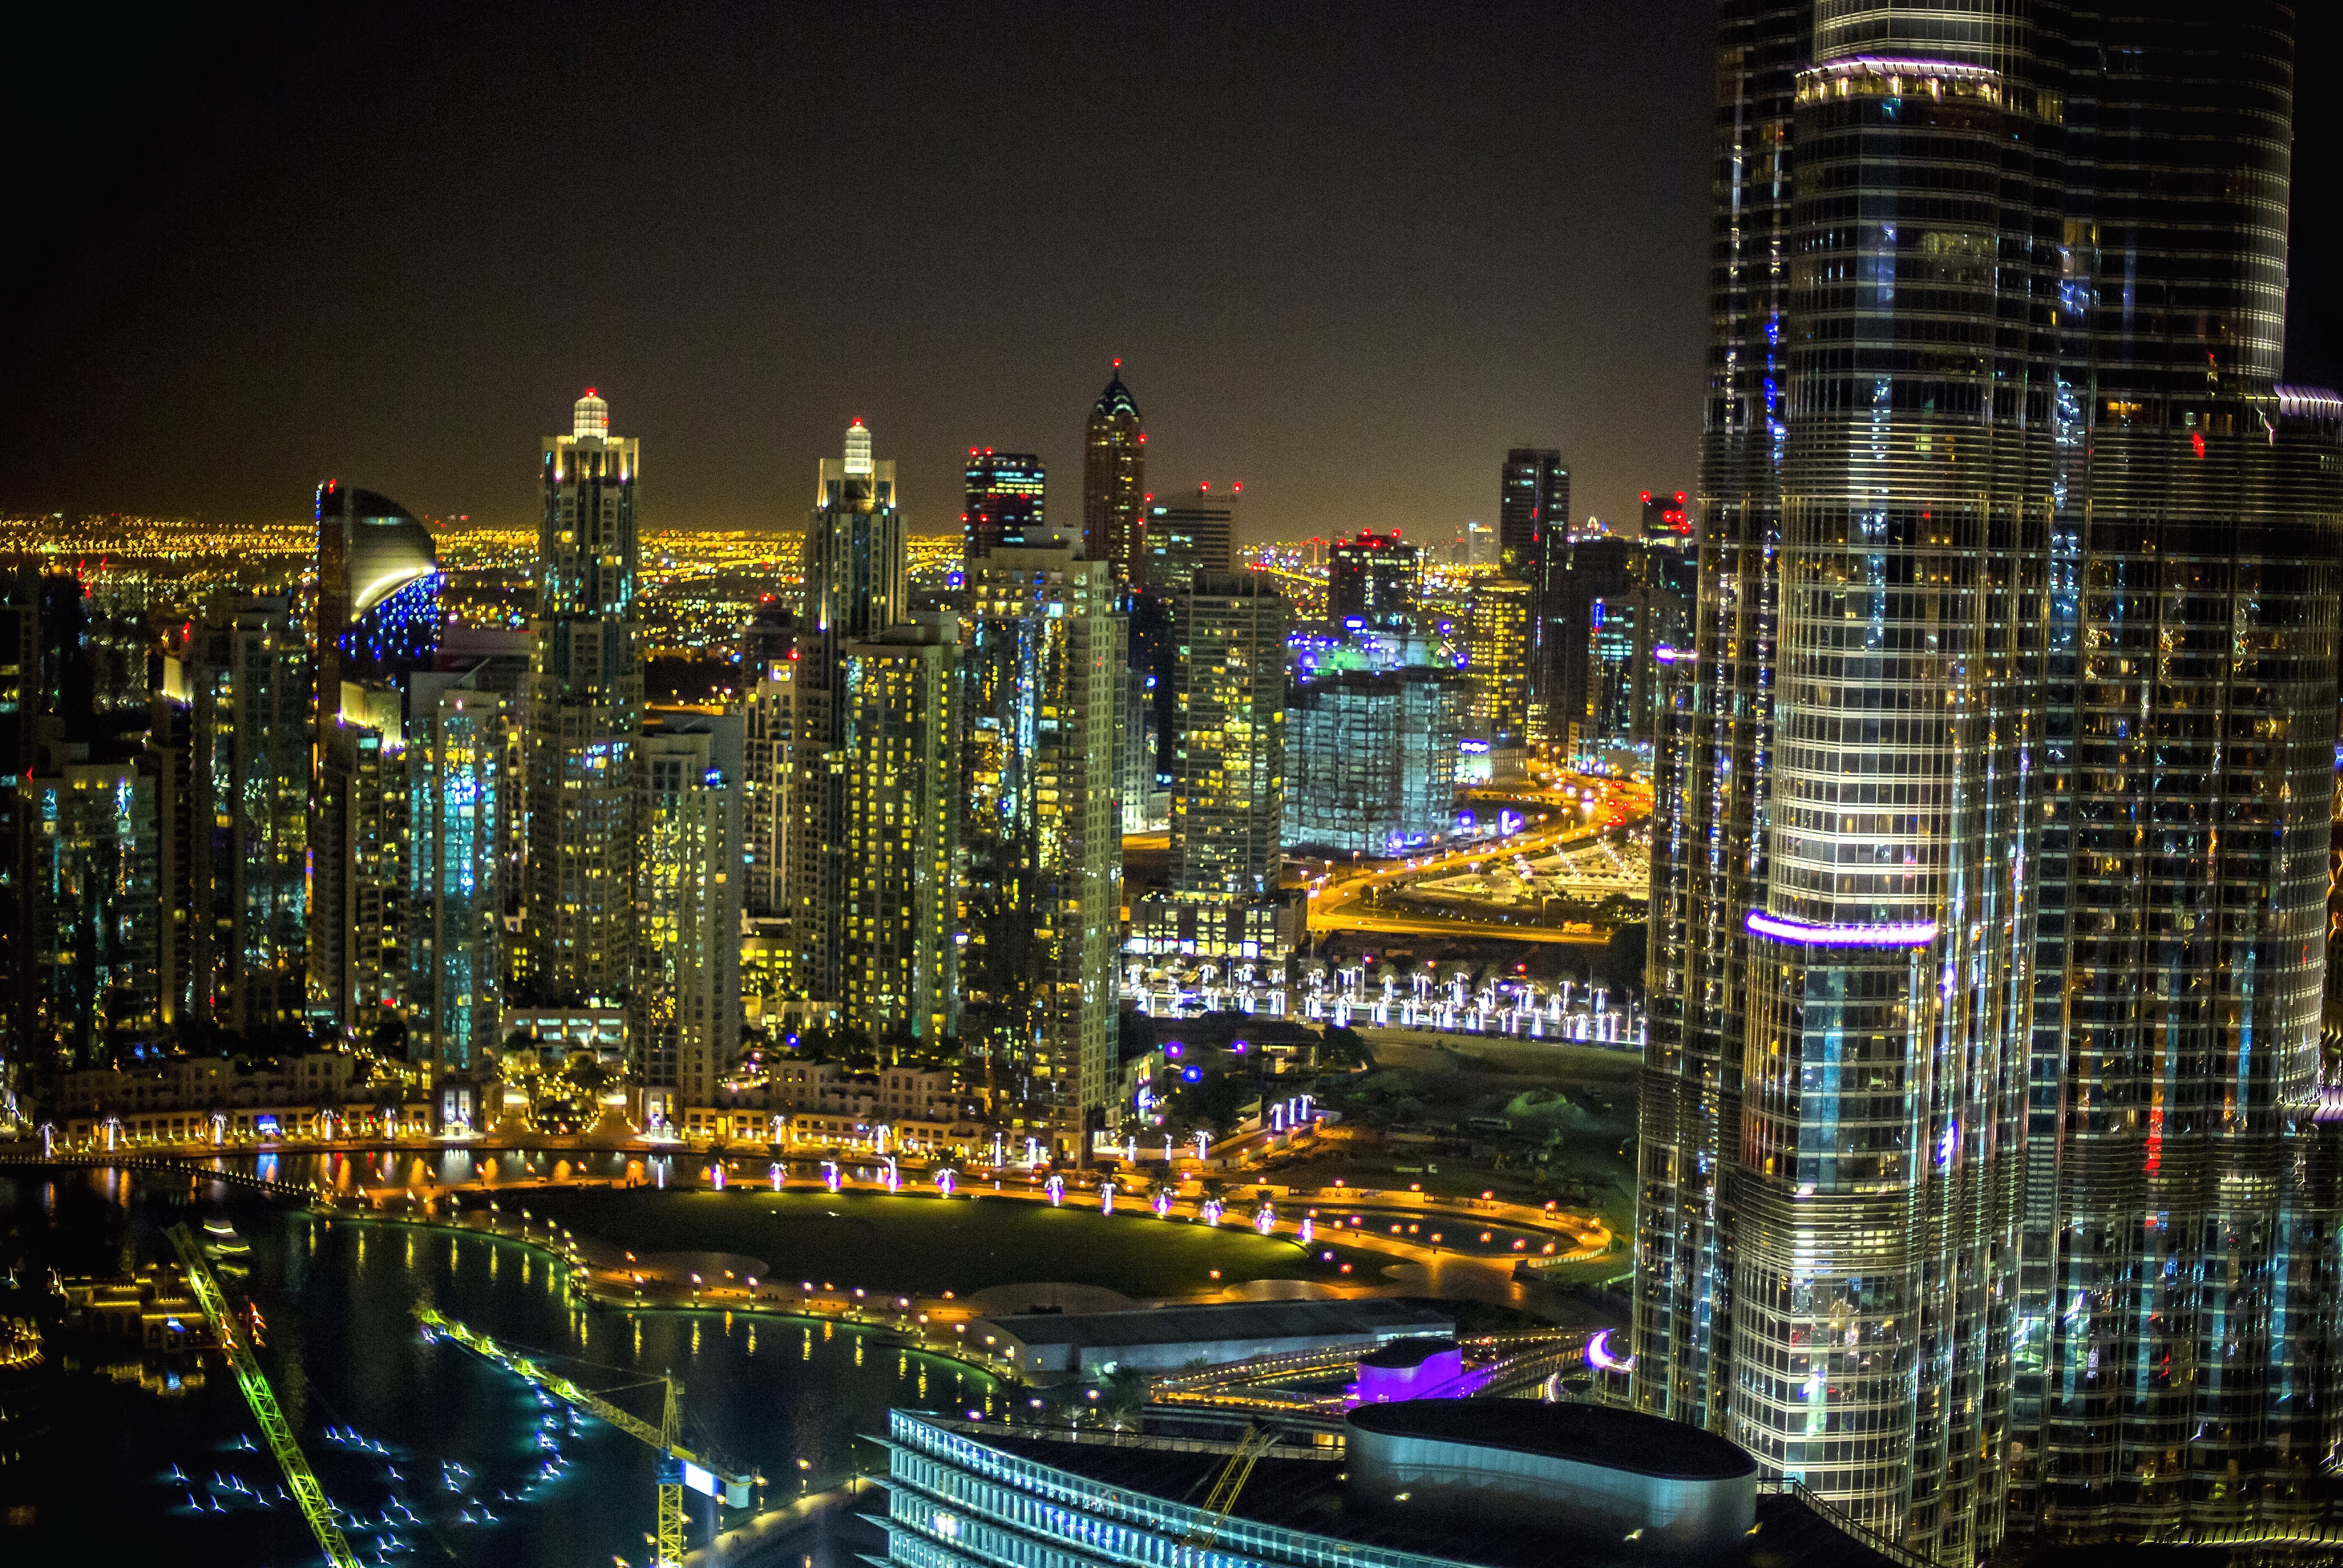
landscape, architecture, sky, skyline, traffic, night, view, building, city, skyscraper, urban, cityscape, panorama, downtown, travel, dusk, evening, reflection, high, tower, dubai, office, asia, landmark, exterior, marina, business, tourism, modern, futuristic, illuminated, luxury, hotel, tall, uae, emirates, scene, united, middle, arabic, metropolis, east, arab, urban area, dubai skyline, human settlement, metropolitan area